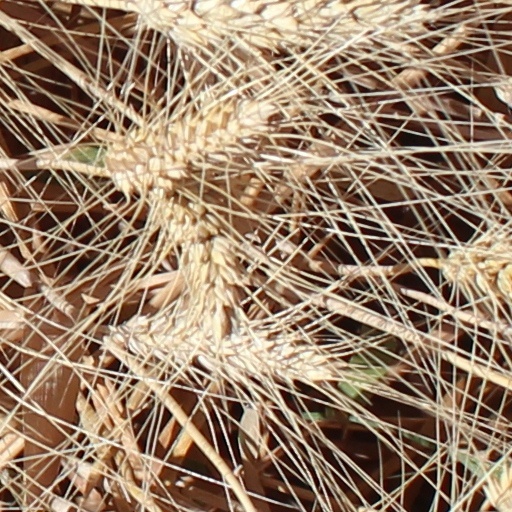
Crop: wheat